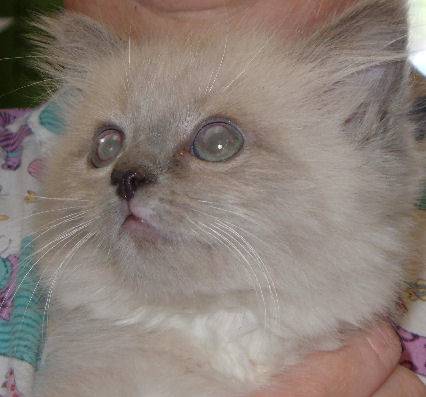
Label: cat